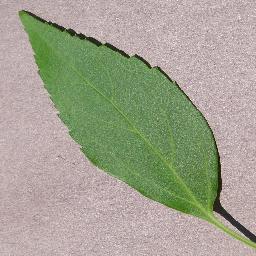
Label: Cherry___healthy